Sardar Paparayudu

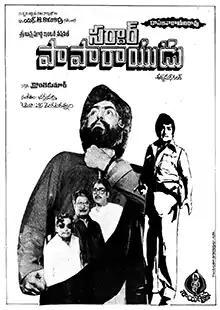
Theatrical release poster

Sardar Paparayudu is a 1980 Indian Telugu-language historical fiction film written and directed by Dasari Narayana Rao. Produced by Kranthi Kumar, it stars N. T. Rama Rao in the title role, alongside Sridevi and Sarada, with music composed by Chakravarthy. The film was a commercial success and was remade in Hindi as "Sarfarosh" (1985).